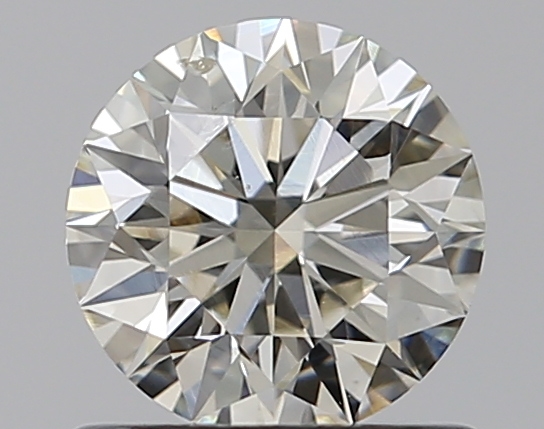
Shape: round
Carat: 0.72
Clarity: SI1
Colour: L
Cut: EX
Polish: EX
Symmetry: EX
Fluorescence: M
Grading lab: GIA
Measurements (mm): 5.71 x 5.75 x 3.58